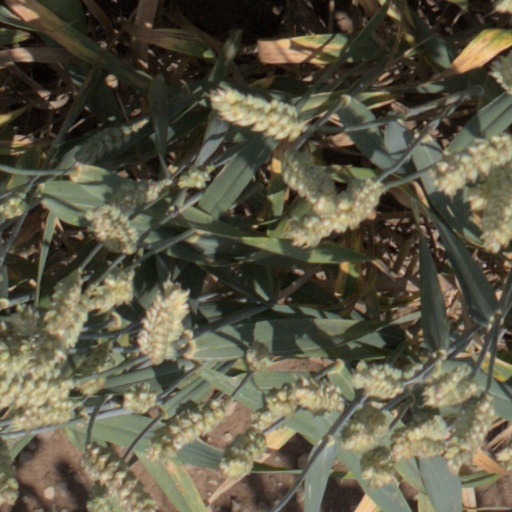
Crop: wheat